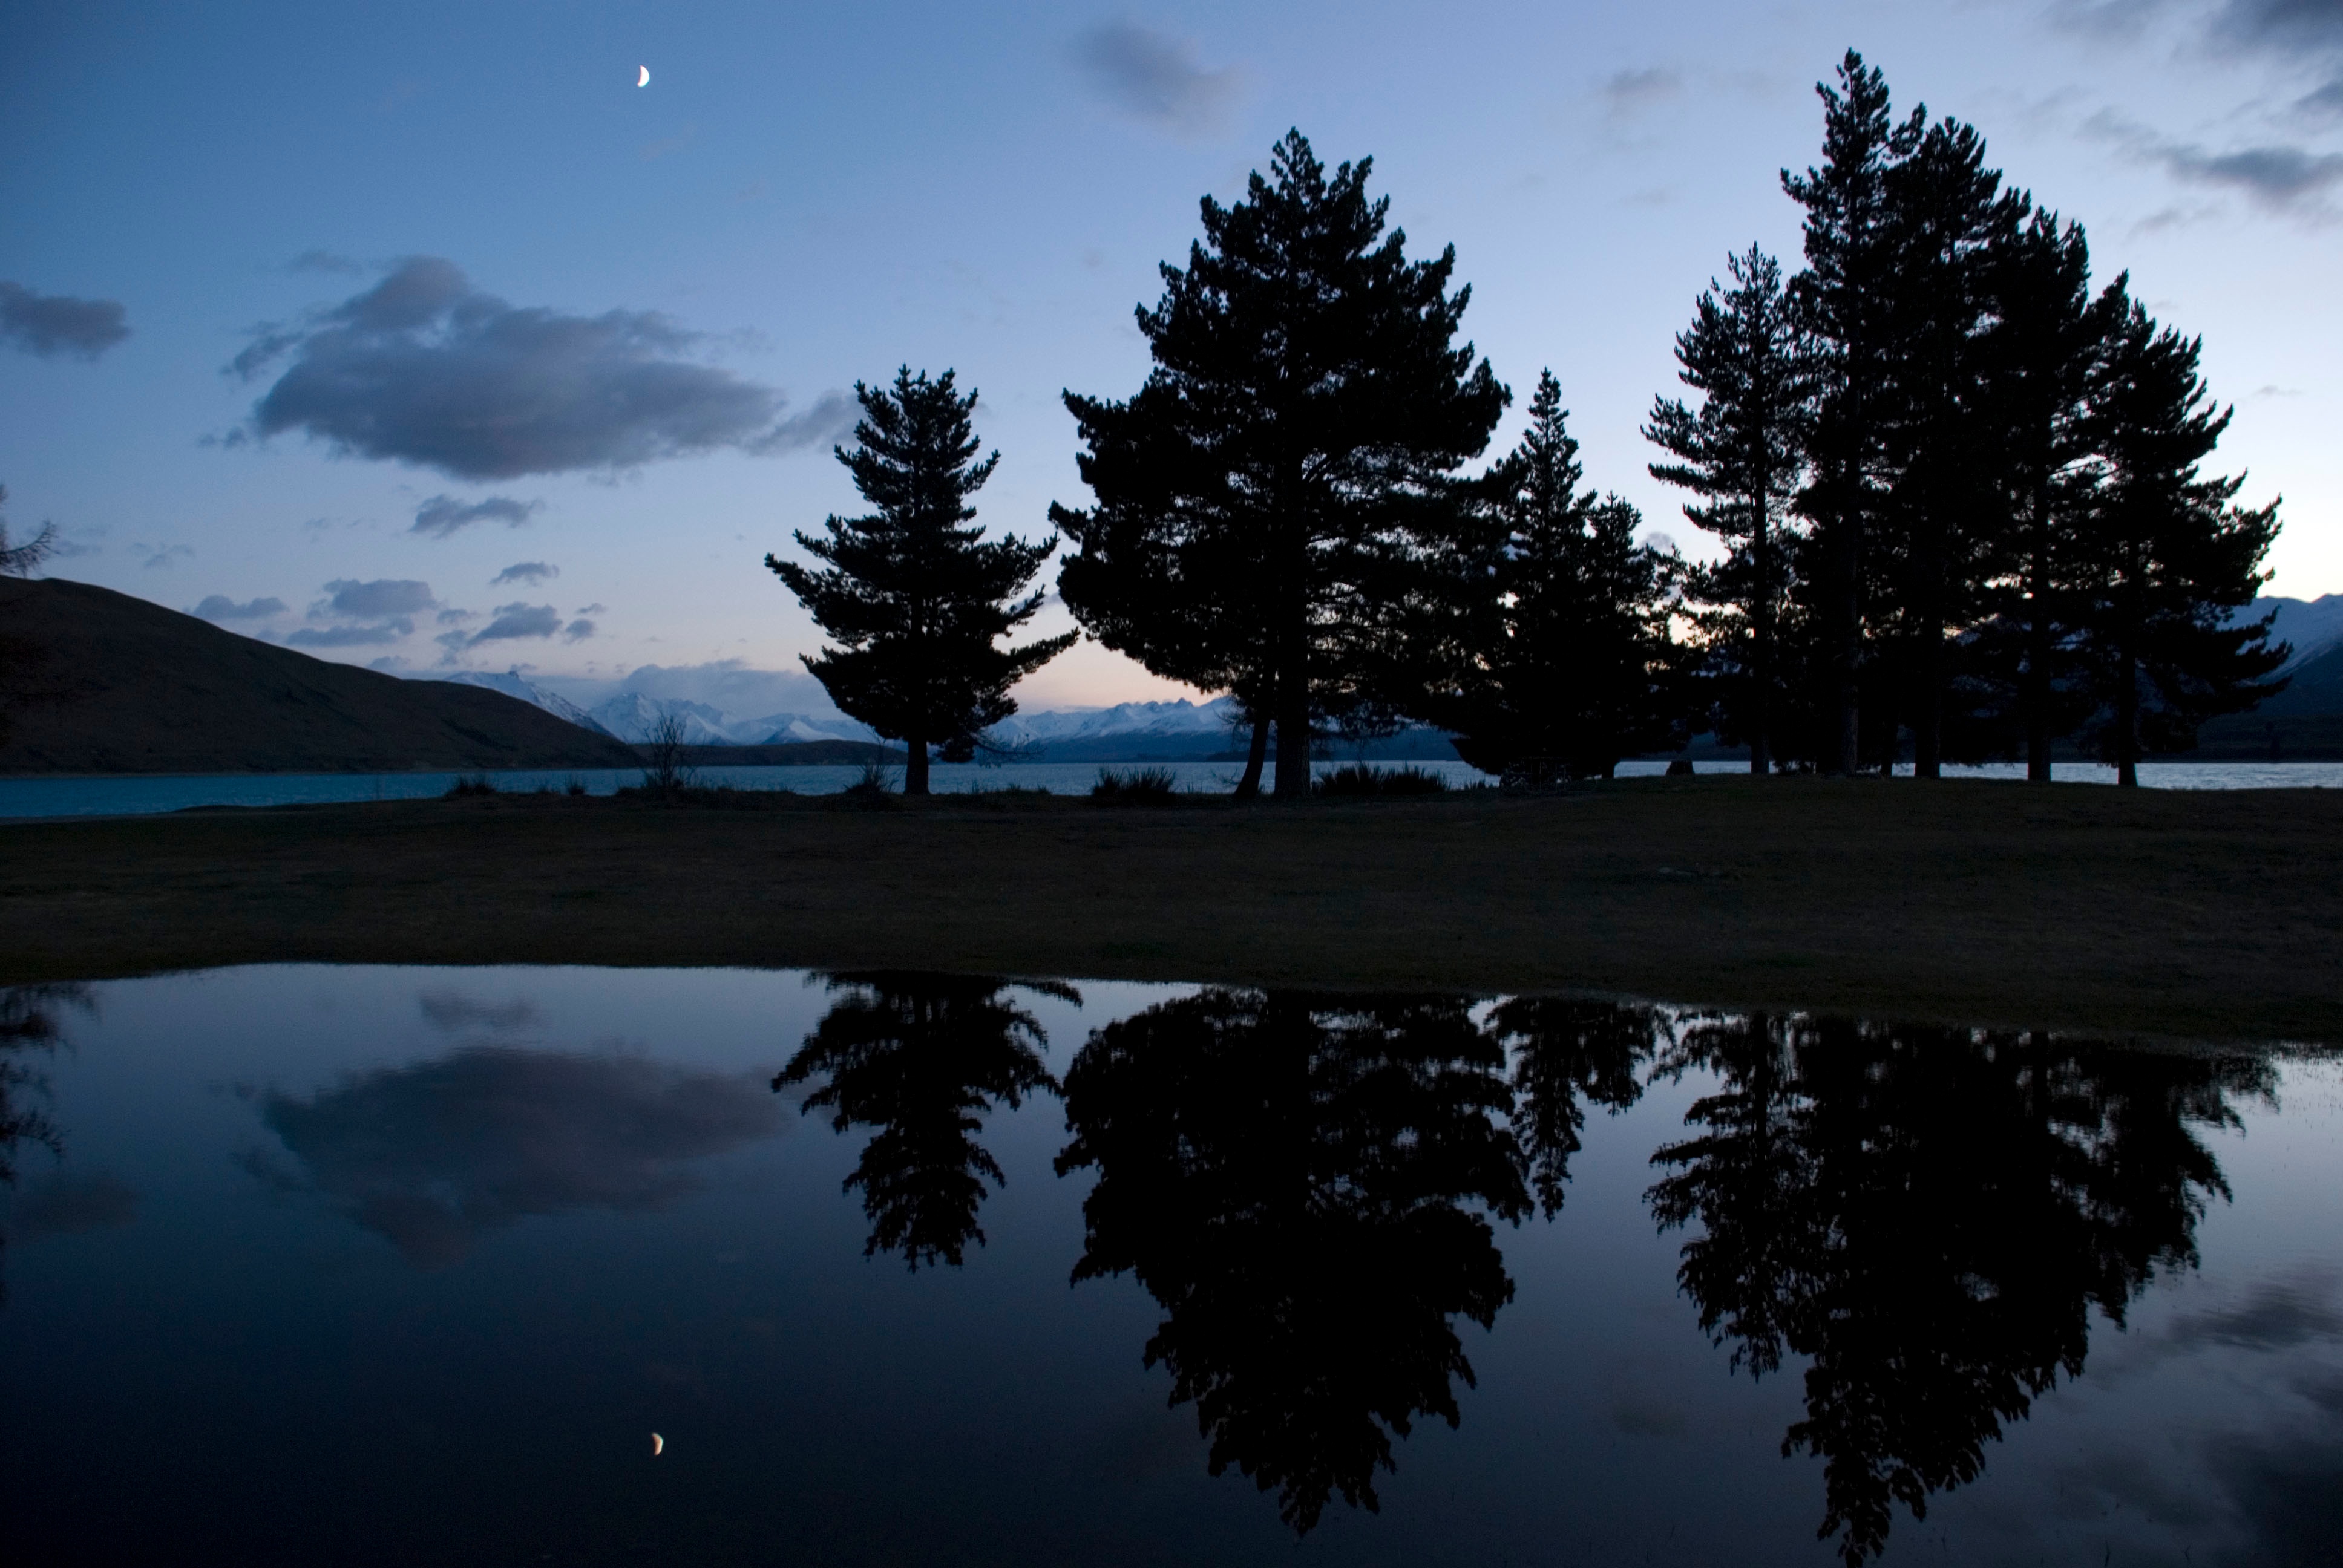
tree, nature, wilderness, mountain, snow, winter, cloud, sky, sunrise, sunset, night, sunlight, morning, lake, dawn, atmosphere, dusk, evening, reflection, weather, moonlight, atmospheric phenomenon, woody plant